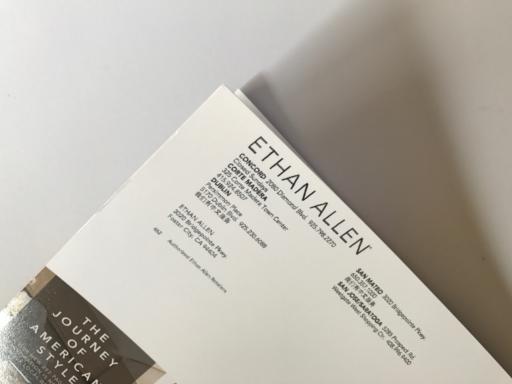
Waste category: paper